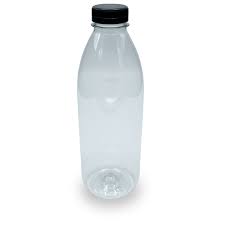
Waste category: plastic